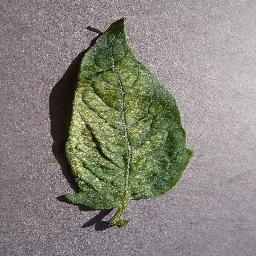
Label: Tomato___Spider_mites Two-spotted_spider_mite